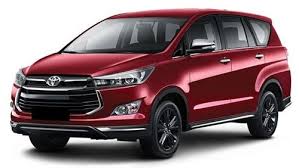
Label: noambulance